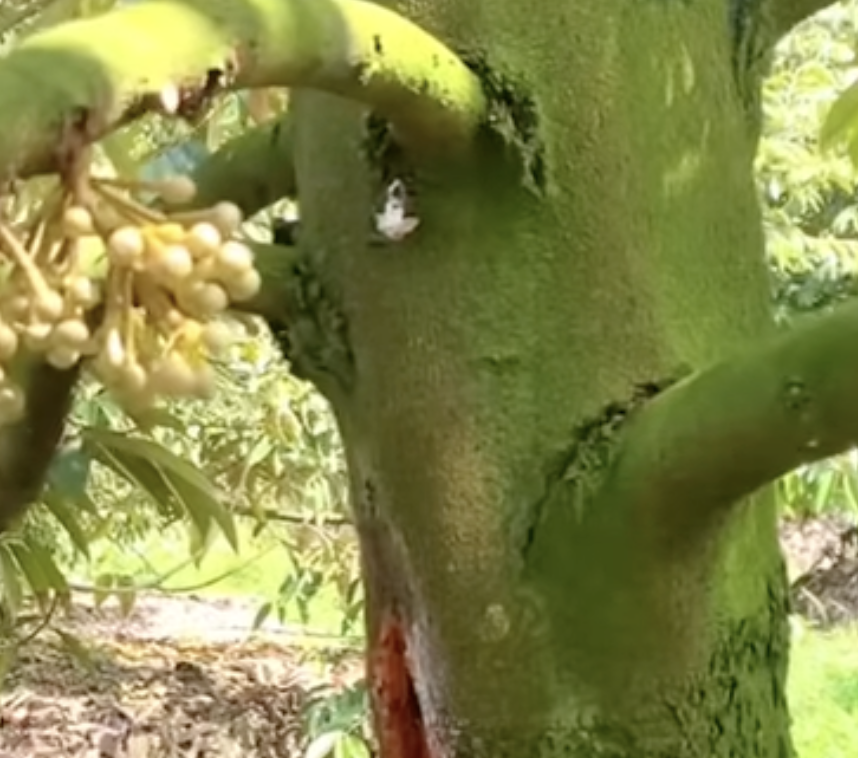
Label: stem_cracking_ gummosis